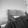
ASL letter: H